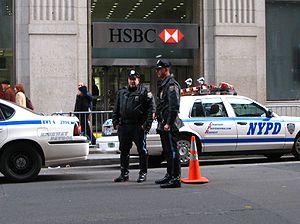
New York, officiellement nommée City of New York, connue également sous les noms et abréviations de New York City ou NYC, et dont le surnom le plus connu est The Big Apple, est la plus grande ville des États-Unis en nombre d'habitants et l'une des plus importantes du continent américain. Elle se situe dans le Nord-Est du pays, sur la côte atlantique, à l'extrémité sud-est de l'État de New York. La ville de New York se compose de cinq arrondissements appelés boroughs : Manhattan, Brooklyn, Queens, le Bronx et Staten Island. Ses habitants s'appellent les New-Yorkais.
Le terme « police » désigne de manière générale l'activité consistant à assurer la sécurité des personnes, des biens et maintenir l'ordre public en faisant appliquer la loi. Il faut entendre par le terme « loi », les règles et normes formelles d'un code établi dans un pays. Les forces de police sont les agents qui exercent cette fonction.
Le New York City Police Department ou NYPD est le service de police de la ville de New York, aux États-Unis. Fondé en 1845, le NYPD est l'un des premiers services de police du pays, ainsi que le plus important service de police municipale en termes d'effectif. Il est chargé du respect de la loi et de la lutte contre la criminalité sur l'ensemble des cinq arrondissements de la ville de New York. Lors de sa création, au XIXᵉ siècle, le NYPD prit pour modèle le Metropolitan Police Service de Londres. Depuis, 1973, son quartier général se situe au 1 Police Plaza dans le quartier de Lower Manhattan.